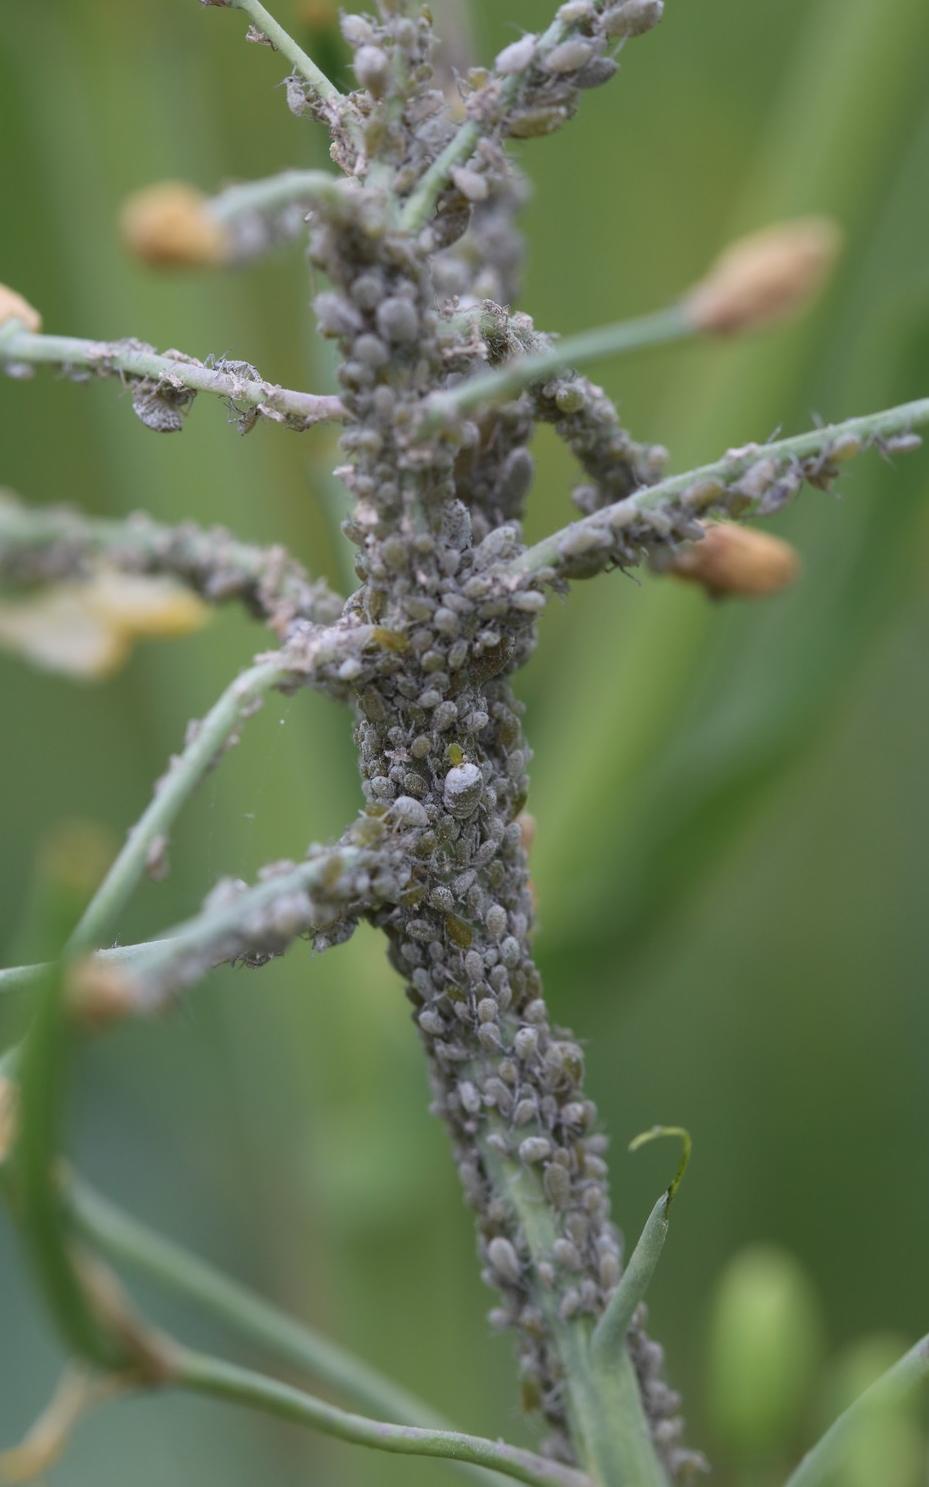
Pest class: cabbage_aphid